Describe the emotion expressed in this image:  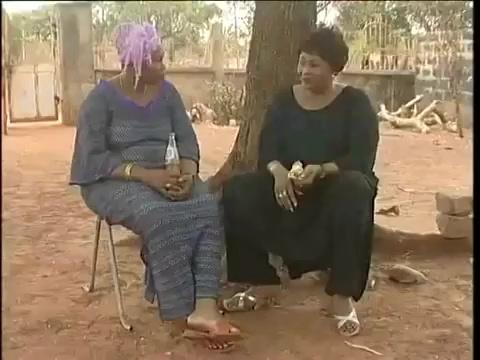
This person displays Pain, valence and arousal with low intensity.